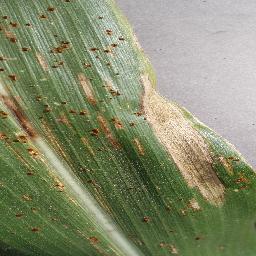
Label: Corn___Cercospora_leaf_spot Gray_leaf_spot